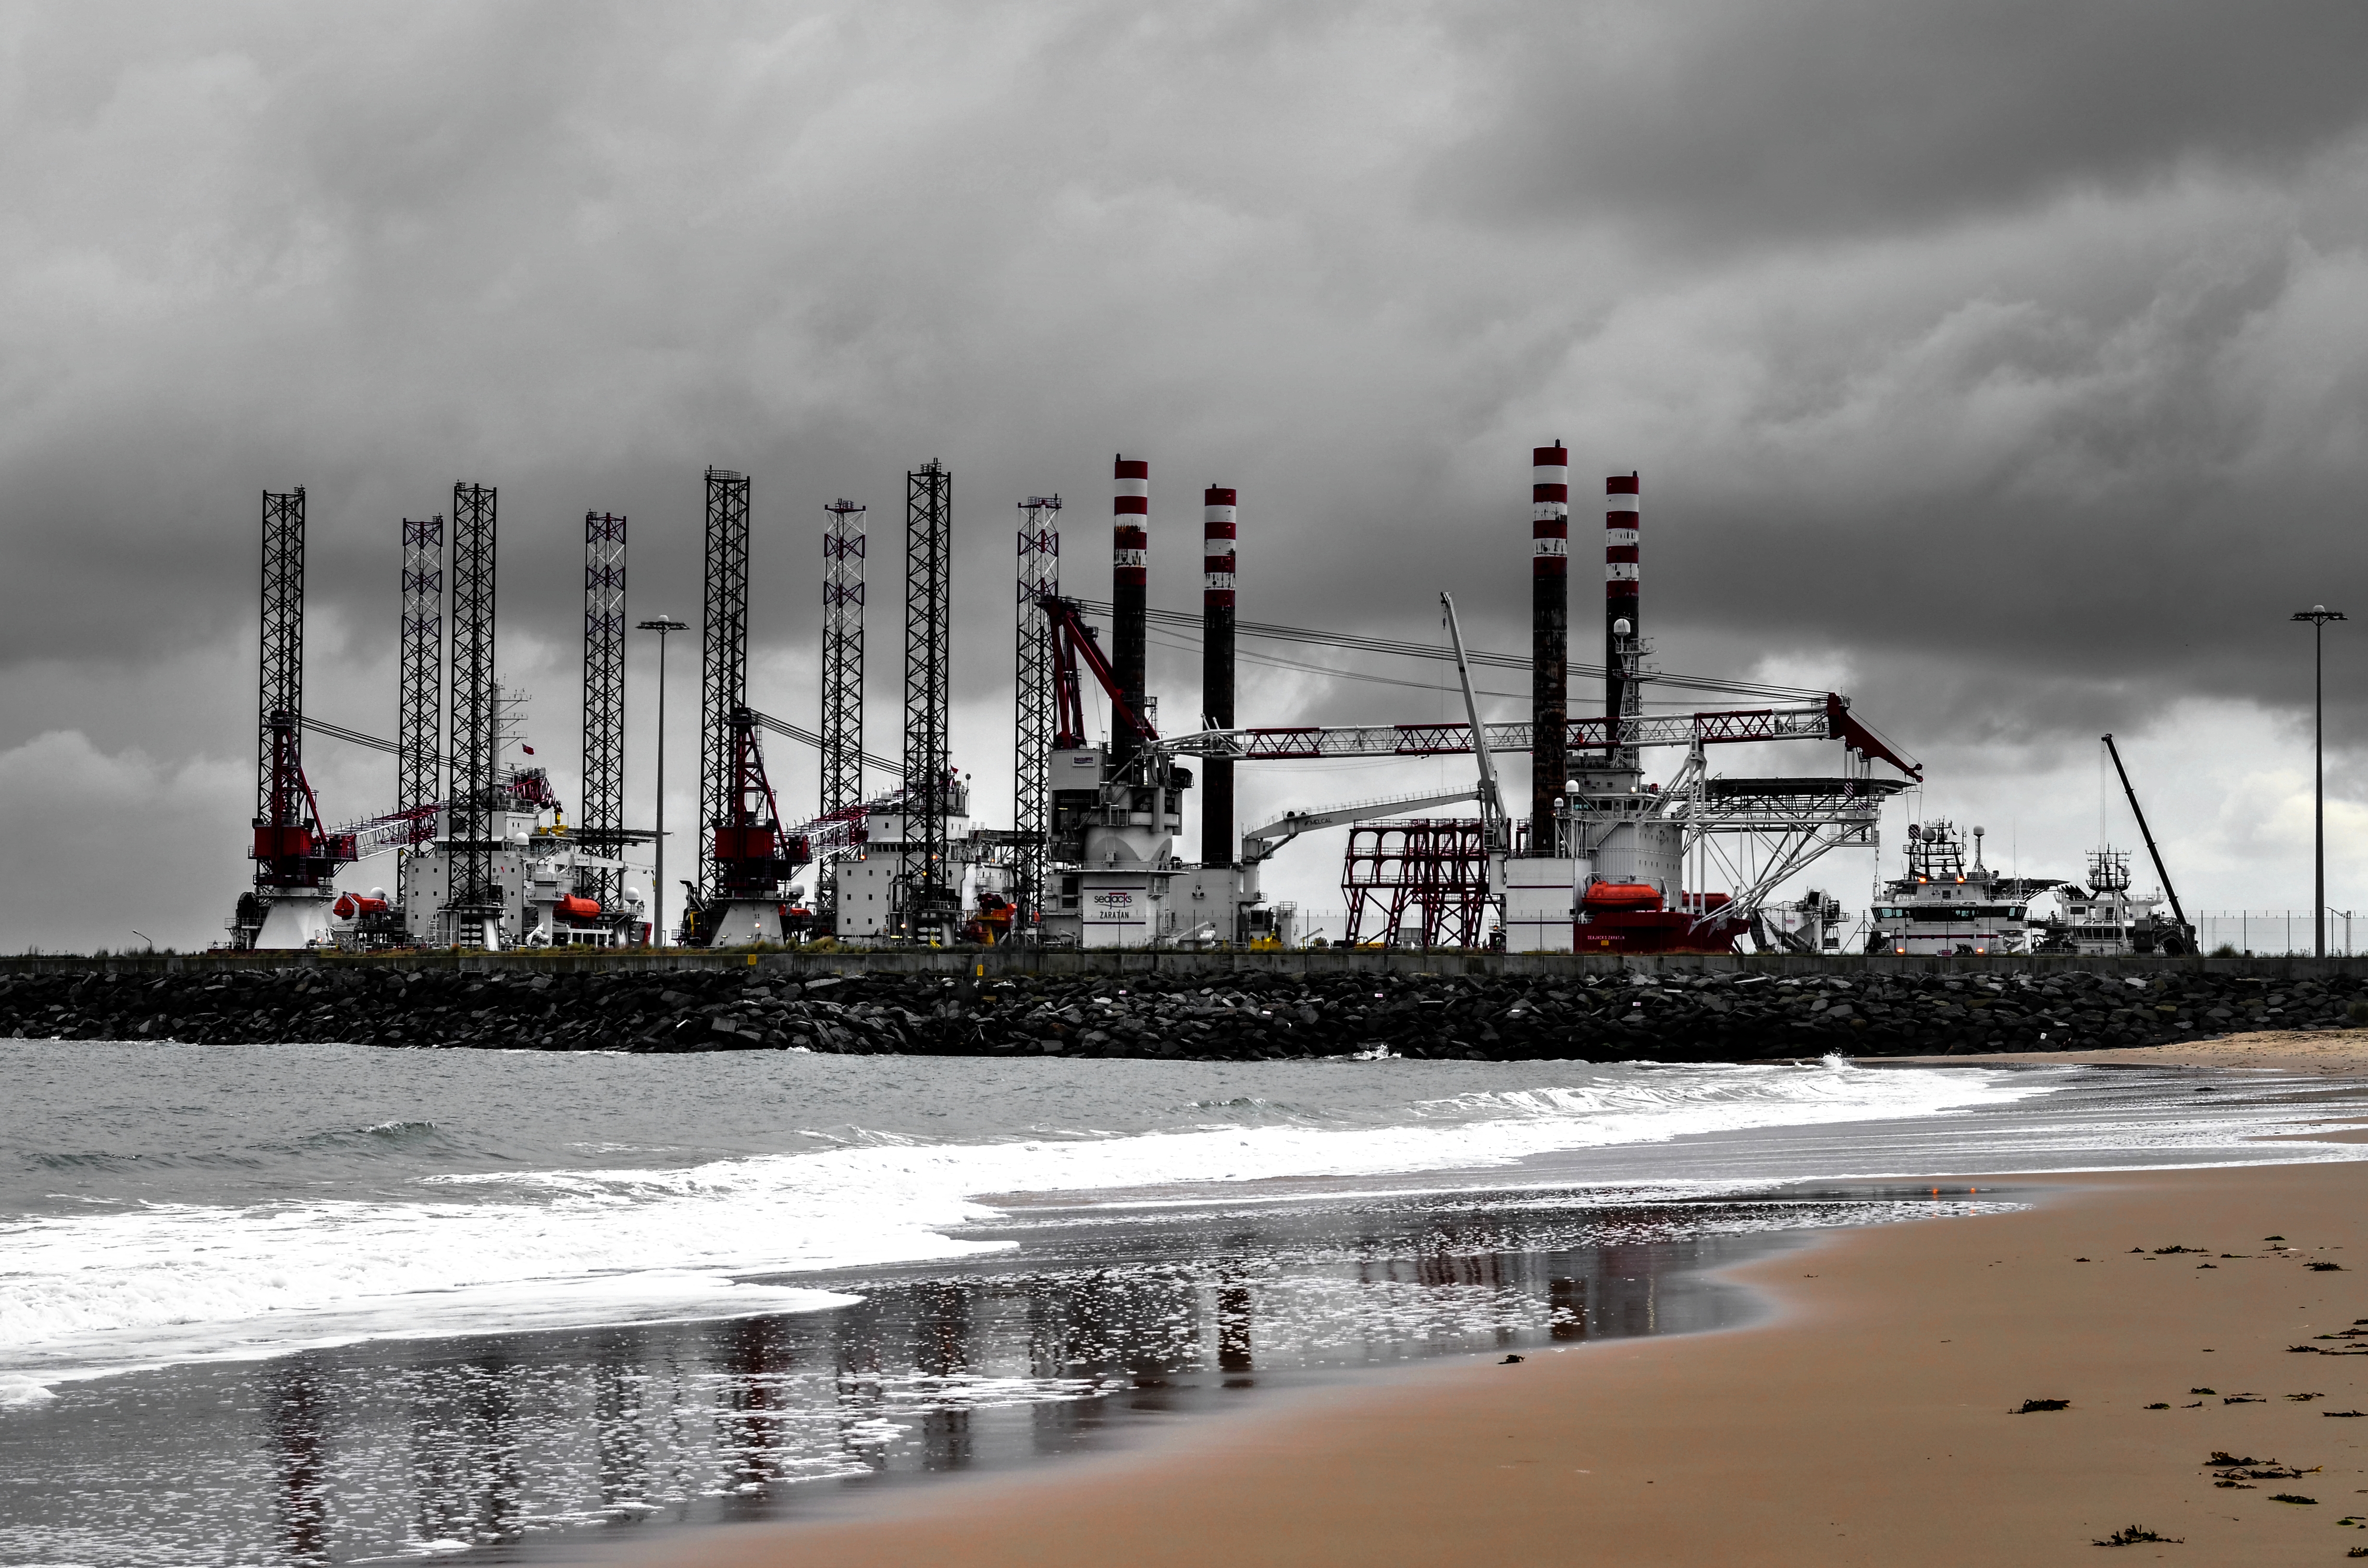
beach, sea, coast, sand, ocean, dock, boat, wind, ship, transport, vessel, vehicle, harbor, industry, port, free, clouds, elements, windturbine, photoshop, gas, freeuse, photomatix, tugboat, watercraft, oil, norfolk, nikond7000, maintenance, greatyarmouth, rig, nikkor50mm, outerharbour, nikon50mm, seajacks, offshore drilling